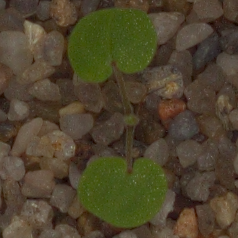
Label: smallflowered_cranesbill